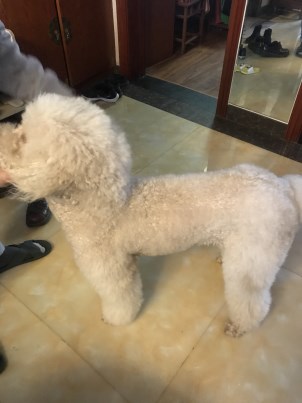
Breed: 2925-n000114-toy_poodle